Sonid Left Banner

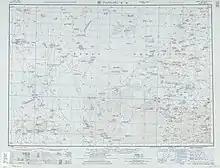
Map including modern-day Sonid Left Banner area (AMS, 1963)

Sonid Left Banner is divided into 3 towns and 4 sums.